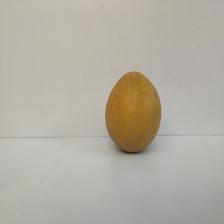
Size: Large